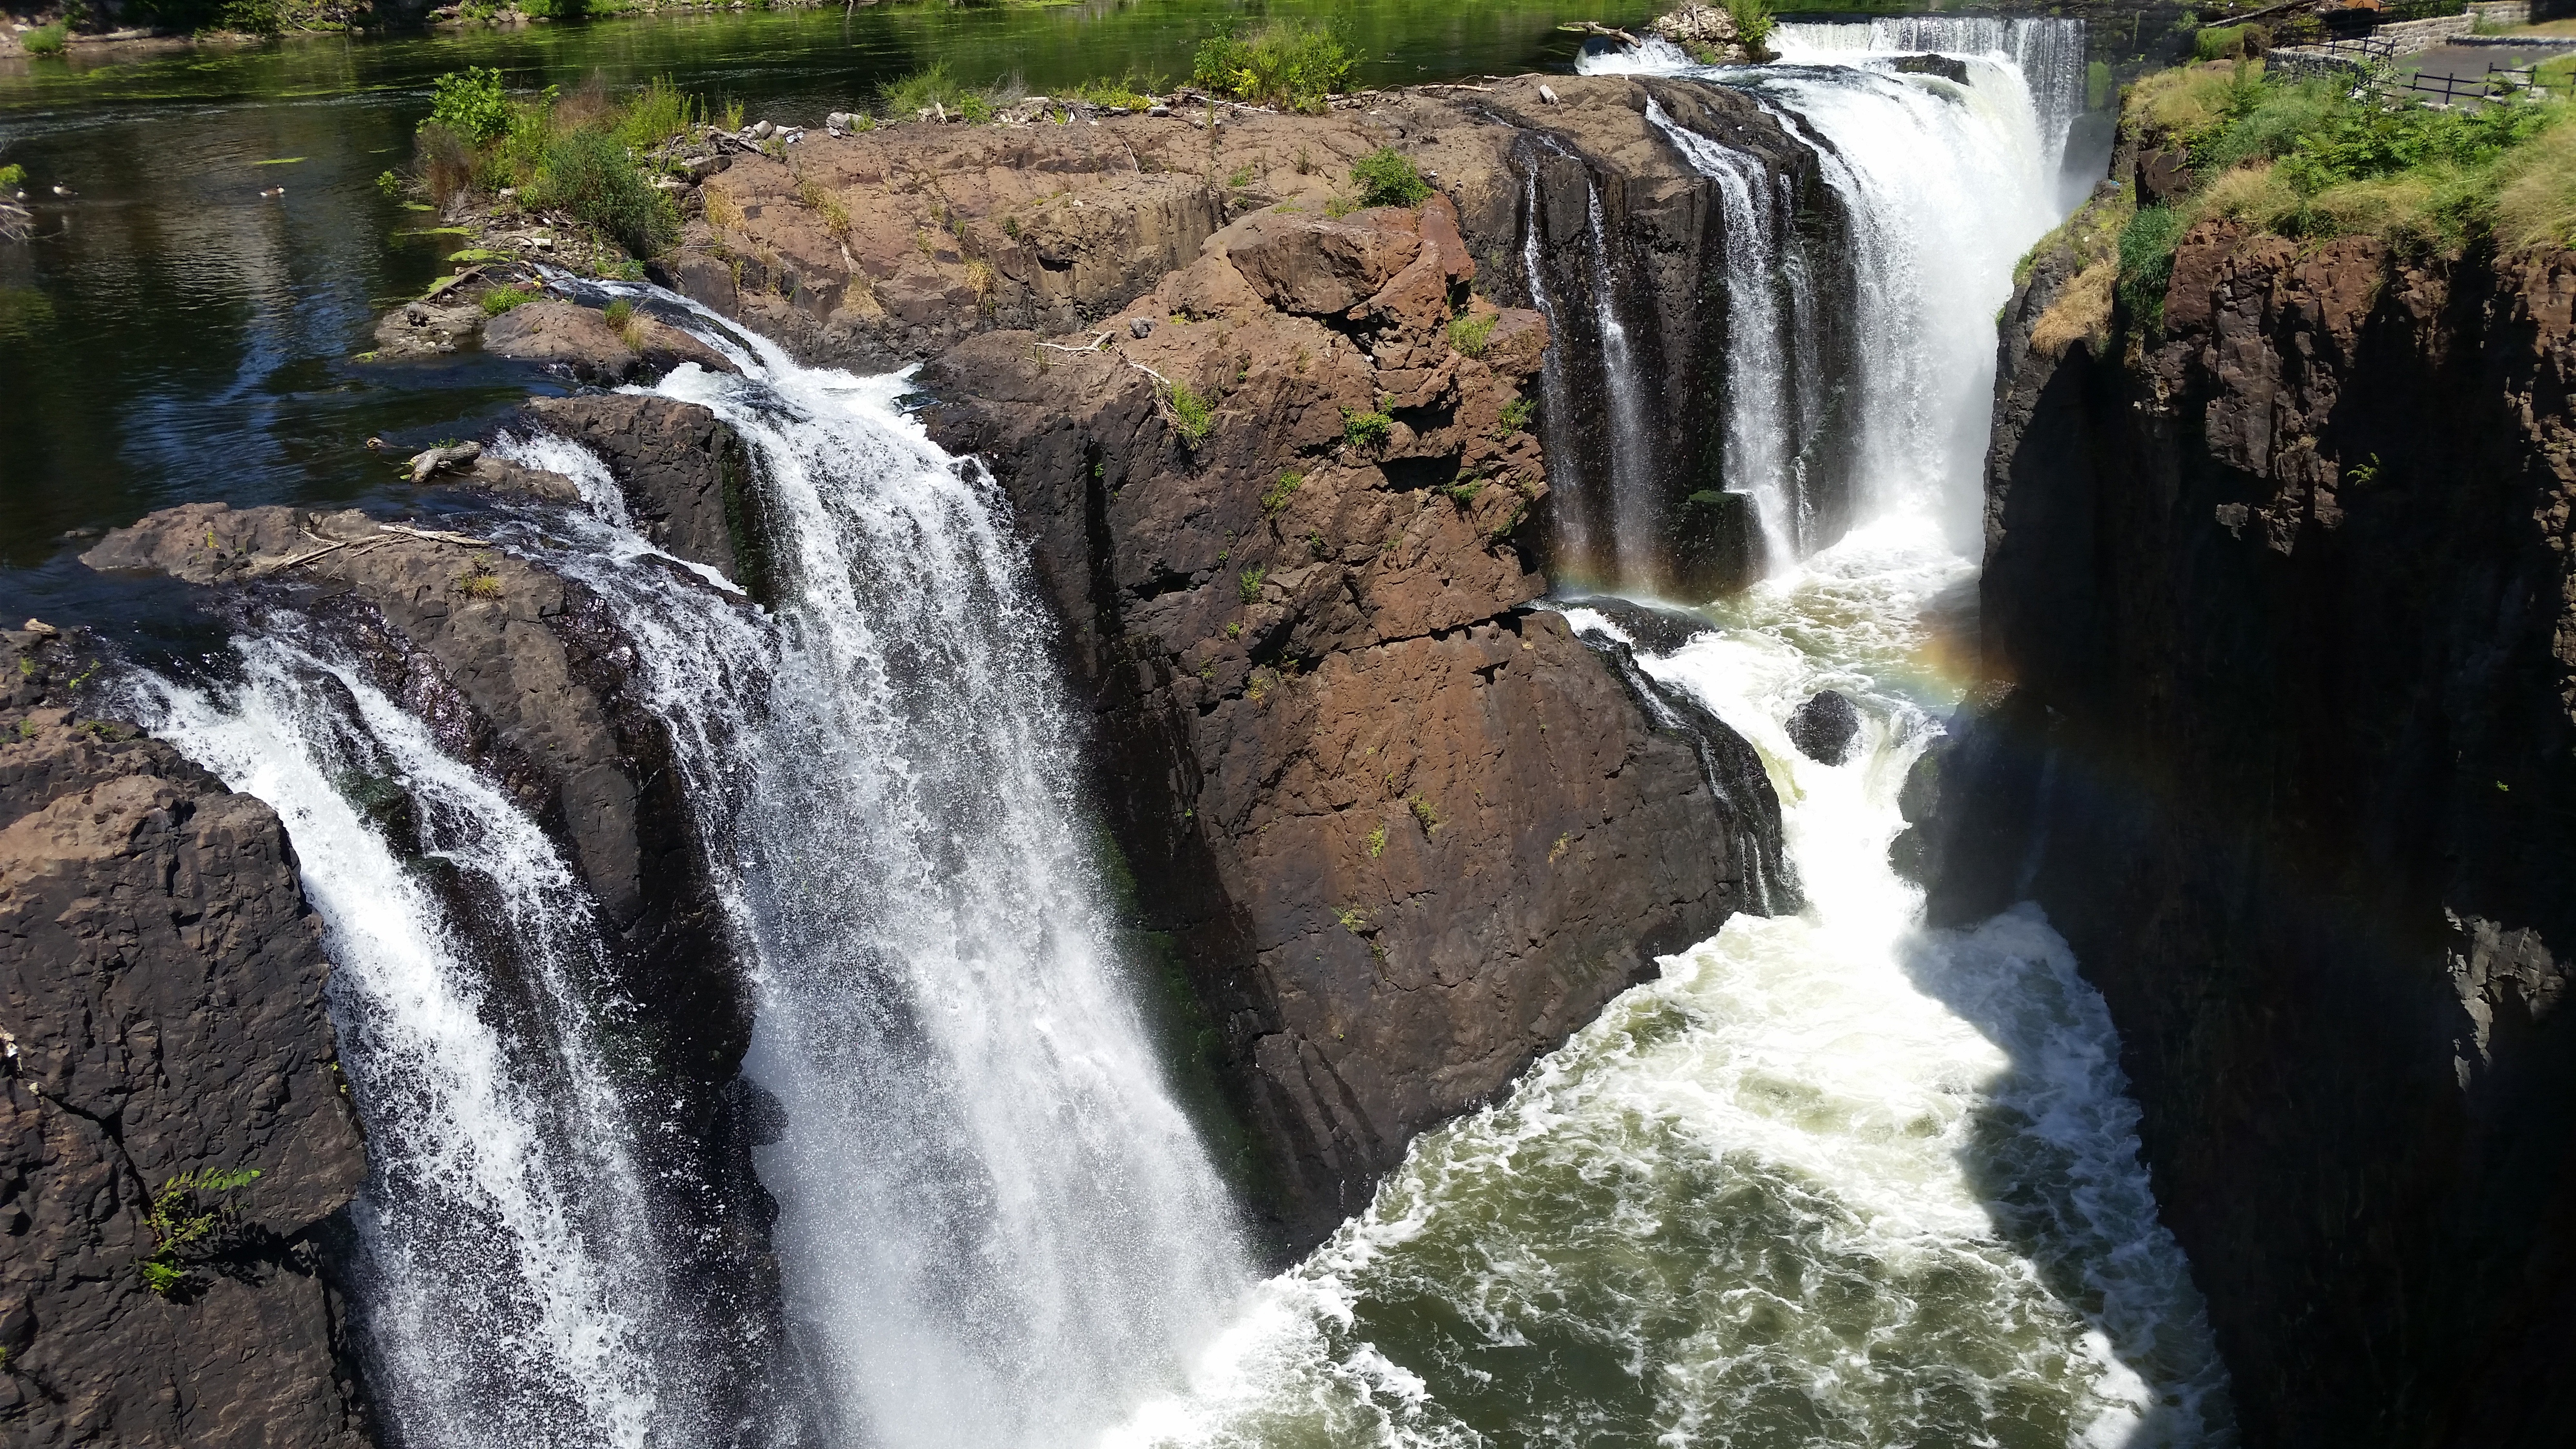
landscape, water, nature, rock, waterfall, wet, travel, cliff, foam, stream, flow, flowing, scenic, park, scenery, rapid, landmark, tourism, body of water, falling, outdoors, national, rainbow, falls, waterfalls, wasserfall, water feature, watercourse, destination, new jersey, paterson